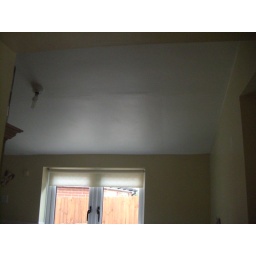
kitchen roof in north-facing darknessbefore the builders arrived